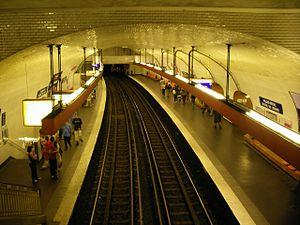
La liste des stations du métro de Paris propose un aperçu des stations actuellement en service, fermées ou autres, du métro de Paris, en France. Le métro a ouvert en 1900 et comprend 302 stations et 383 points d'arrêt, depuis le 23 mars 2013. Les stations fermées ne sont pas comptées dans le total.